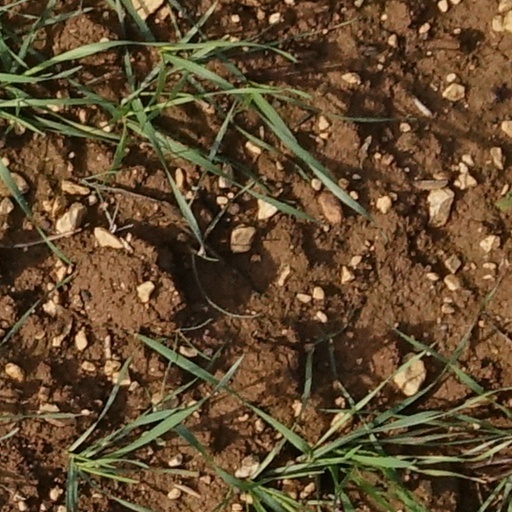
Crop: wheat